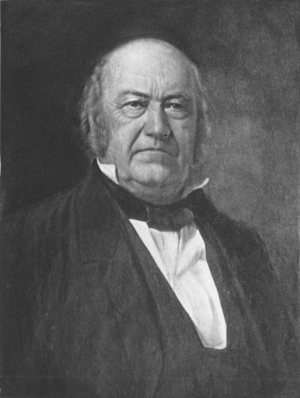
Le secrétaire à l'Intérieur des États-Unis est l'un des membres du Cabinet du président des États-Unis, il est à la tête du United States Department of the Interior, le département de l'Intérieur des États-Unis. Il est compétent dans les domaines de l'exploitation des ressources naturelles et de la gestion des terres publiques tels que les parcs nationaux, ainsi que certaines fonctions liées à la protection de l'environnement.